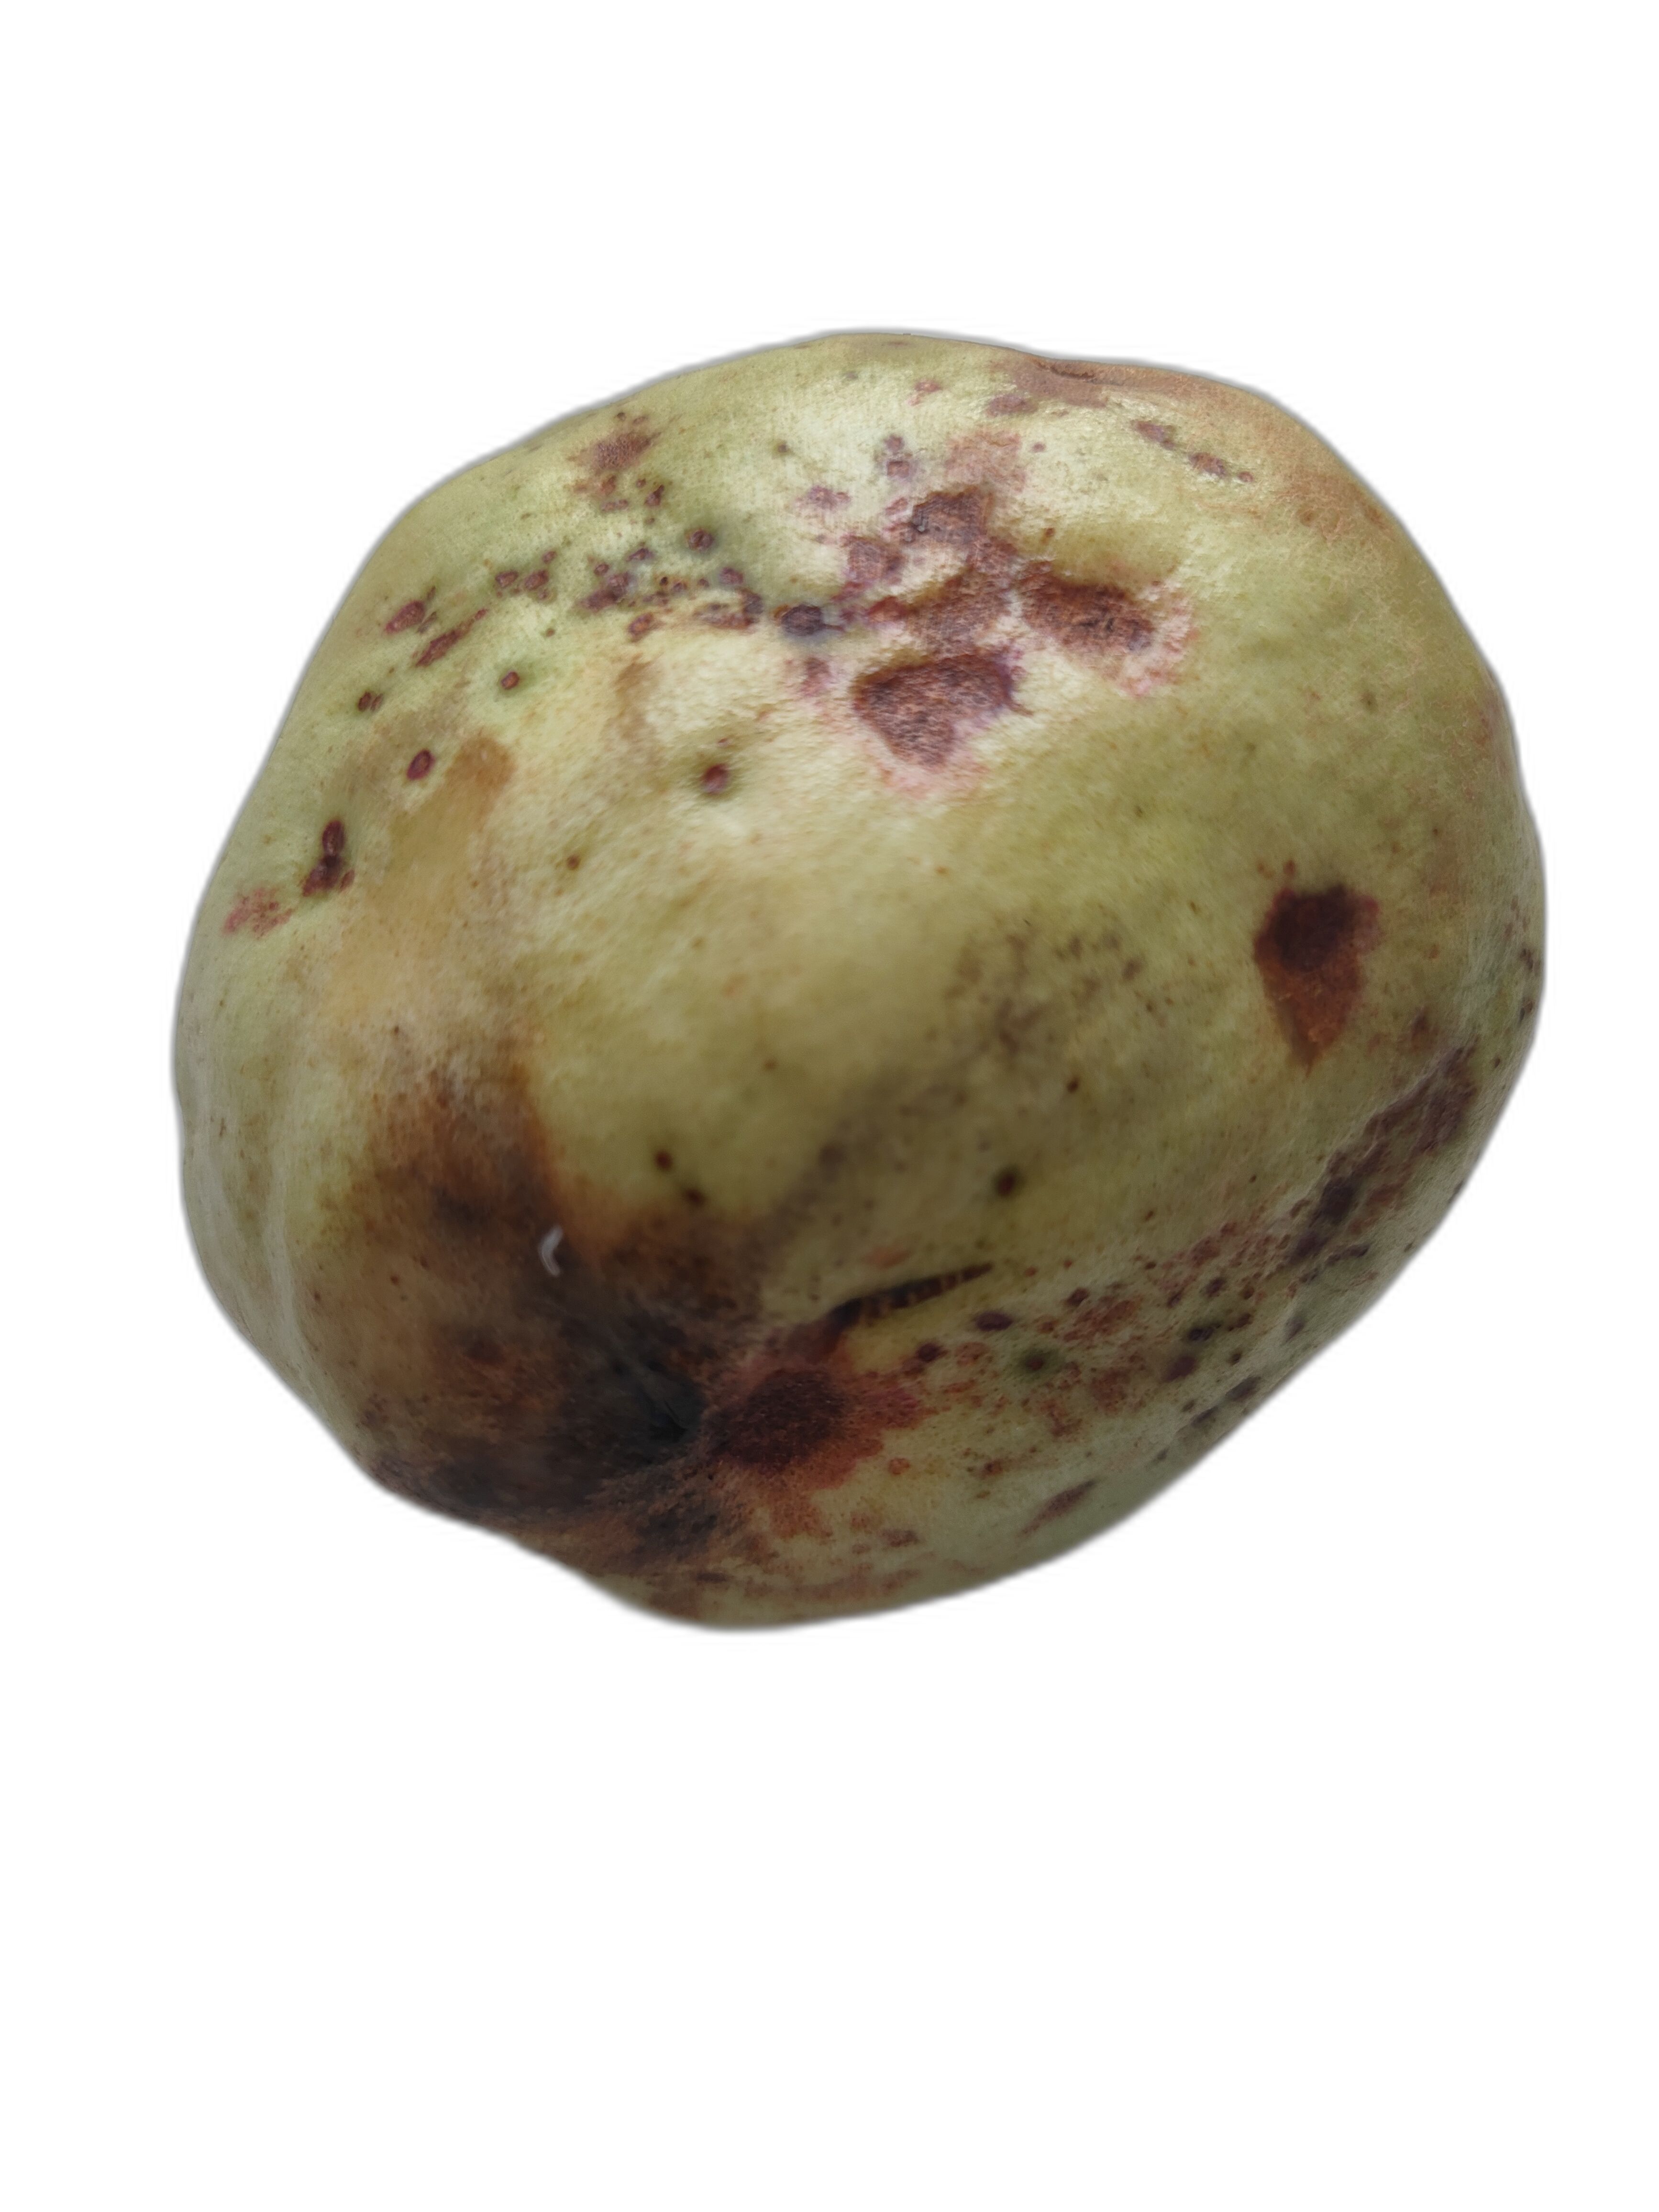
Plant part: fruit
Disease: Styler end root